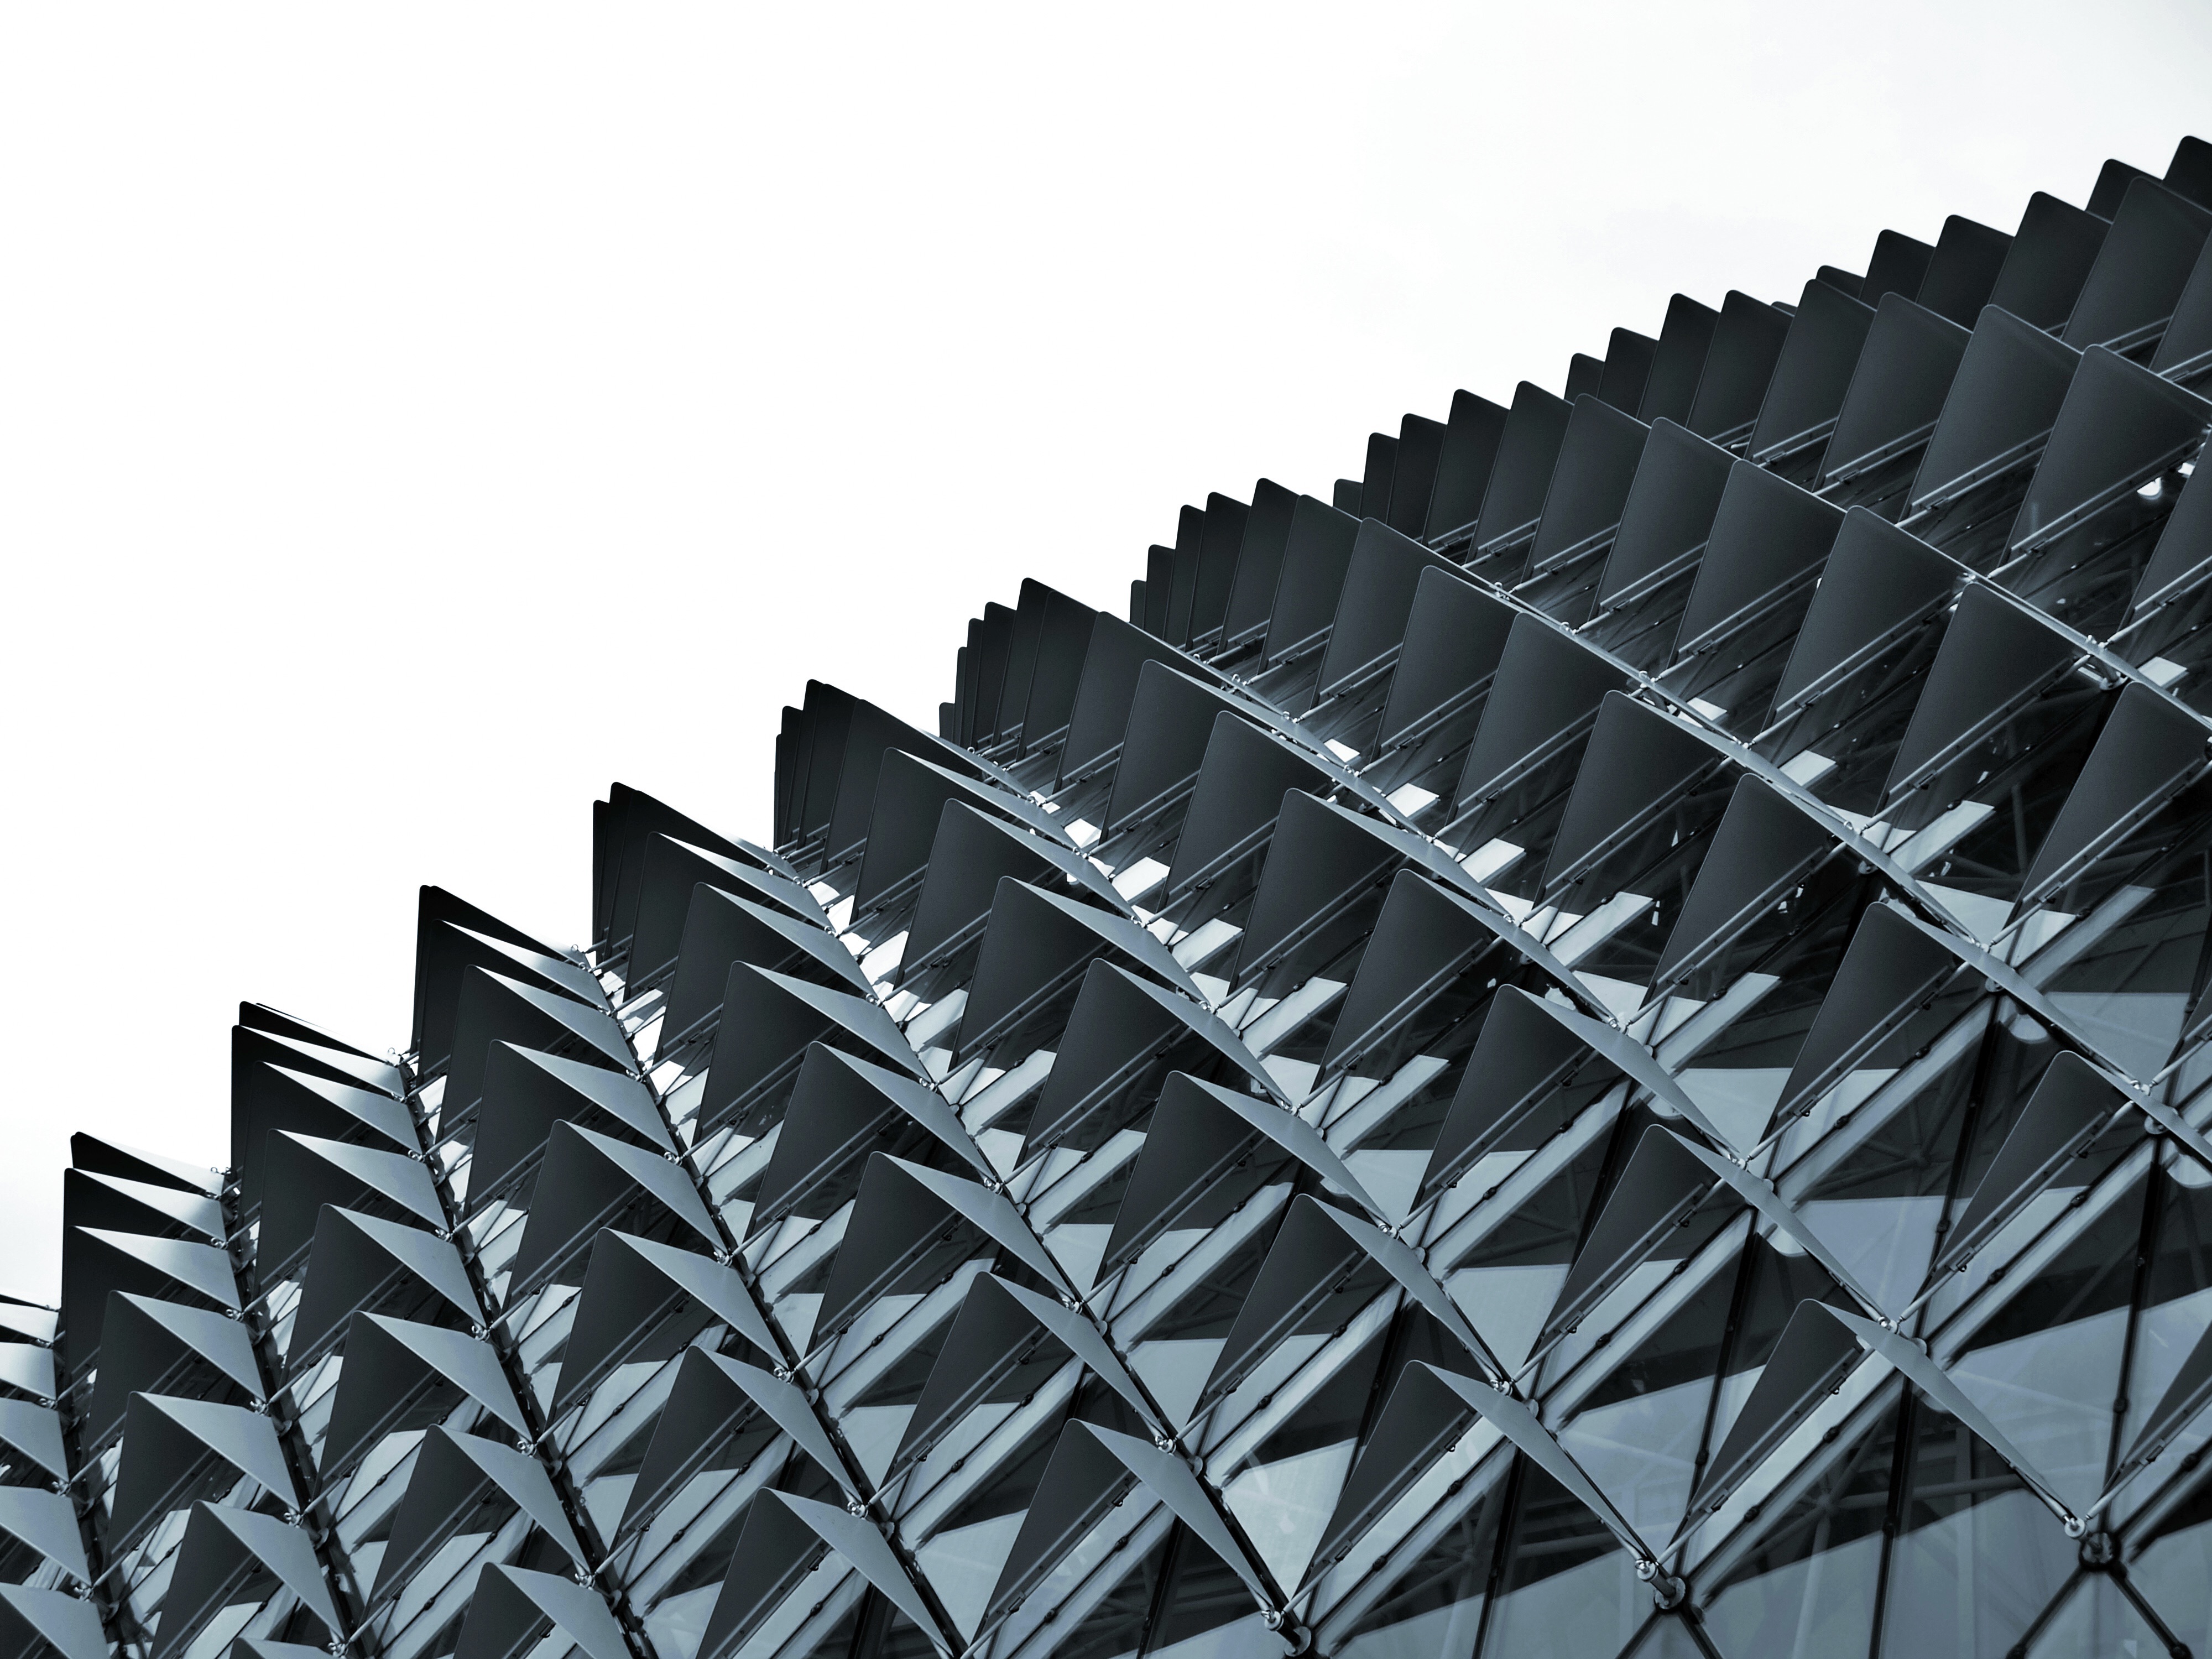
black and white, architecture, structure, spiral, skyscraper, line, facade, monochrome, stadium, tower block, design, symmetry, shape, monochrome photography